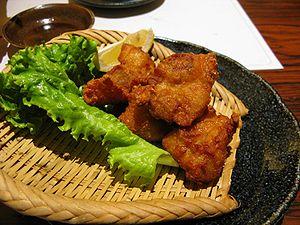
Agemono désigne un type de cuisson utilisant la friture et, par extension, les plats qui sont réalisés en utilisant celui-ci dans la cuisine japonaise. Le suffixe age, signifiant « frit », est souvent utilisé pour former les noms de plats frits ou un type de cuisson par friture.
Le karaage, ou kara-age, est une technique de cuisine japonaise dans laquelle des ingrédients variés — la plupart du temps de la viande ou du poisson — sont frits dans un bain d'huile.